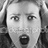
Emotion: surprise